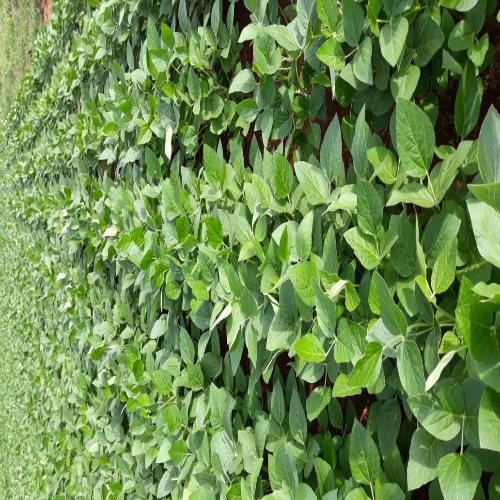
Label: Healthy